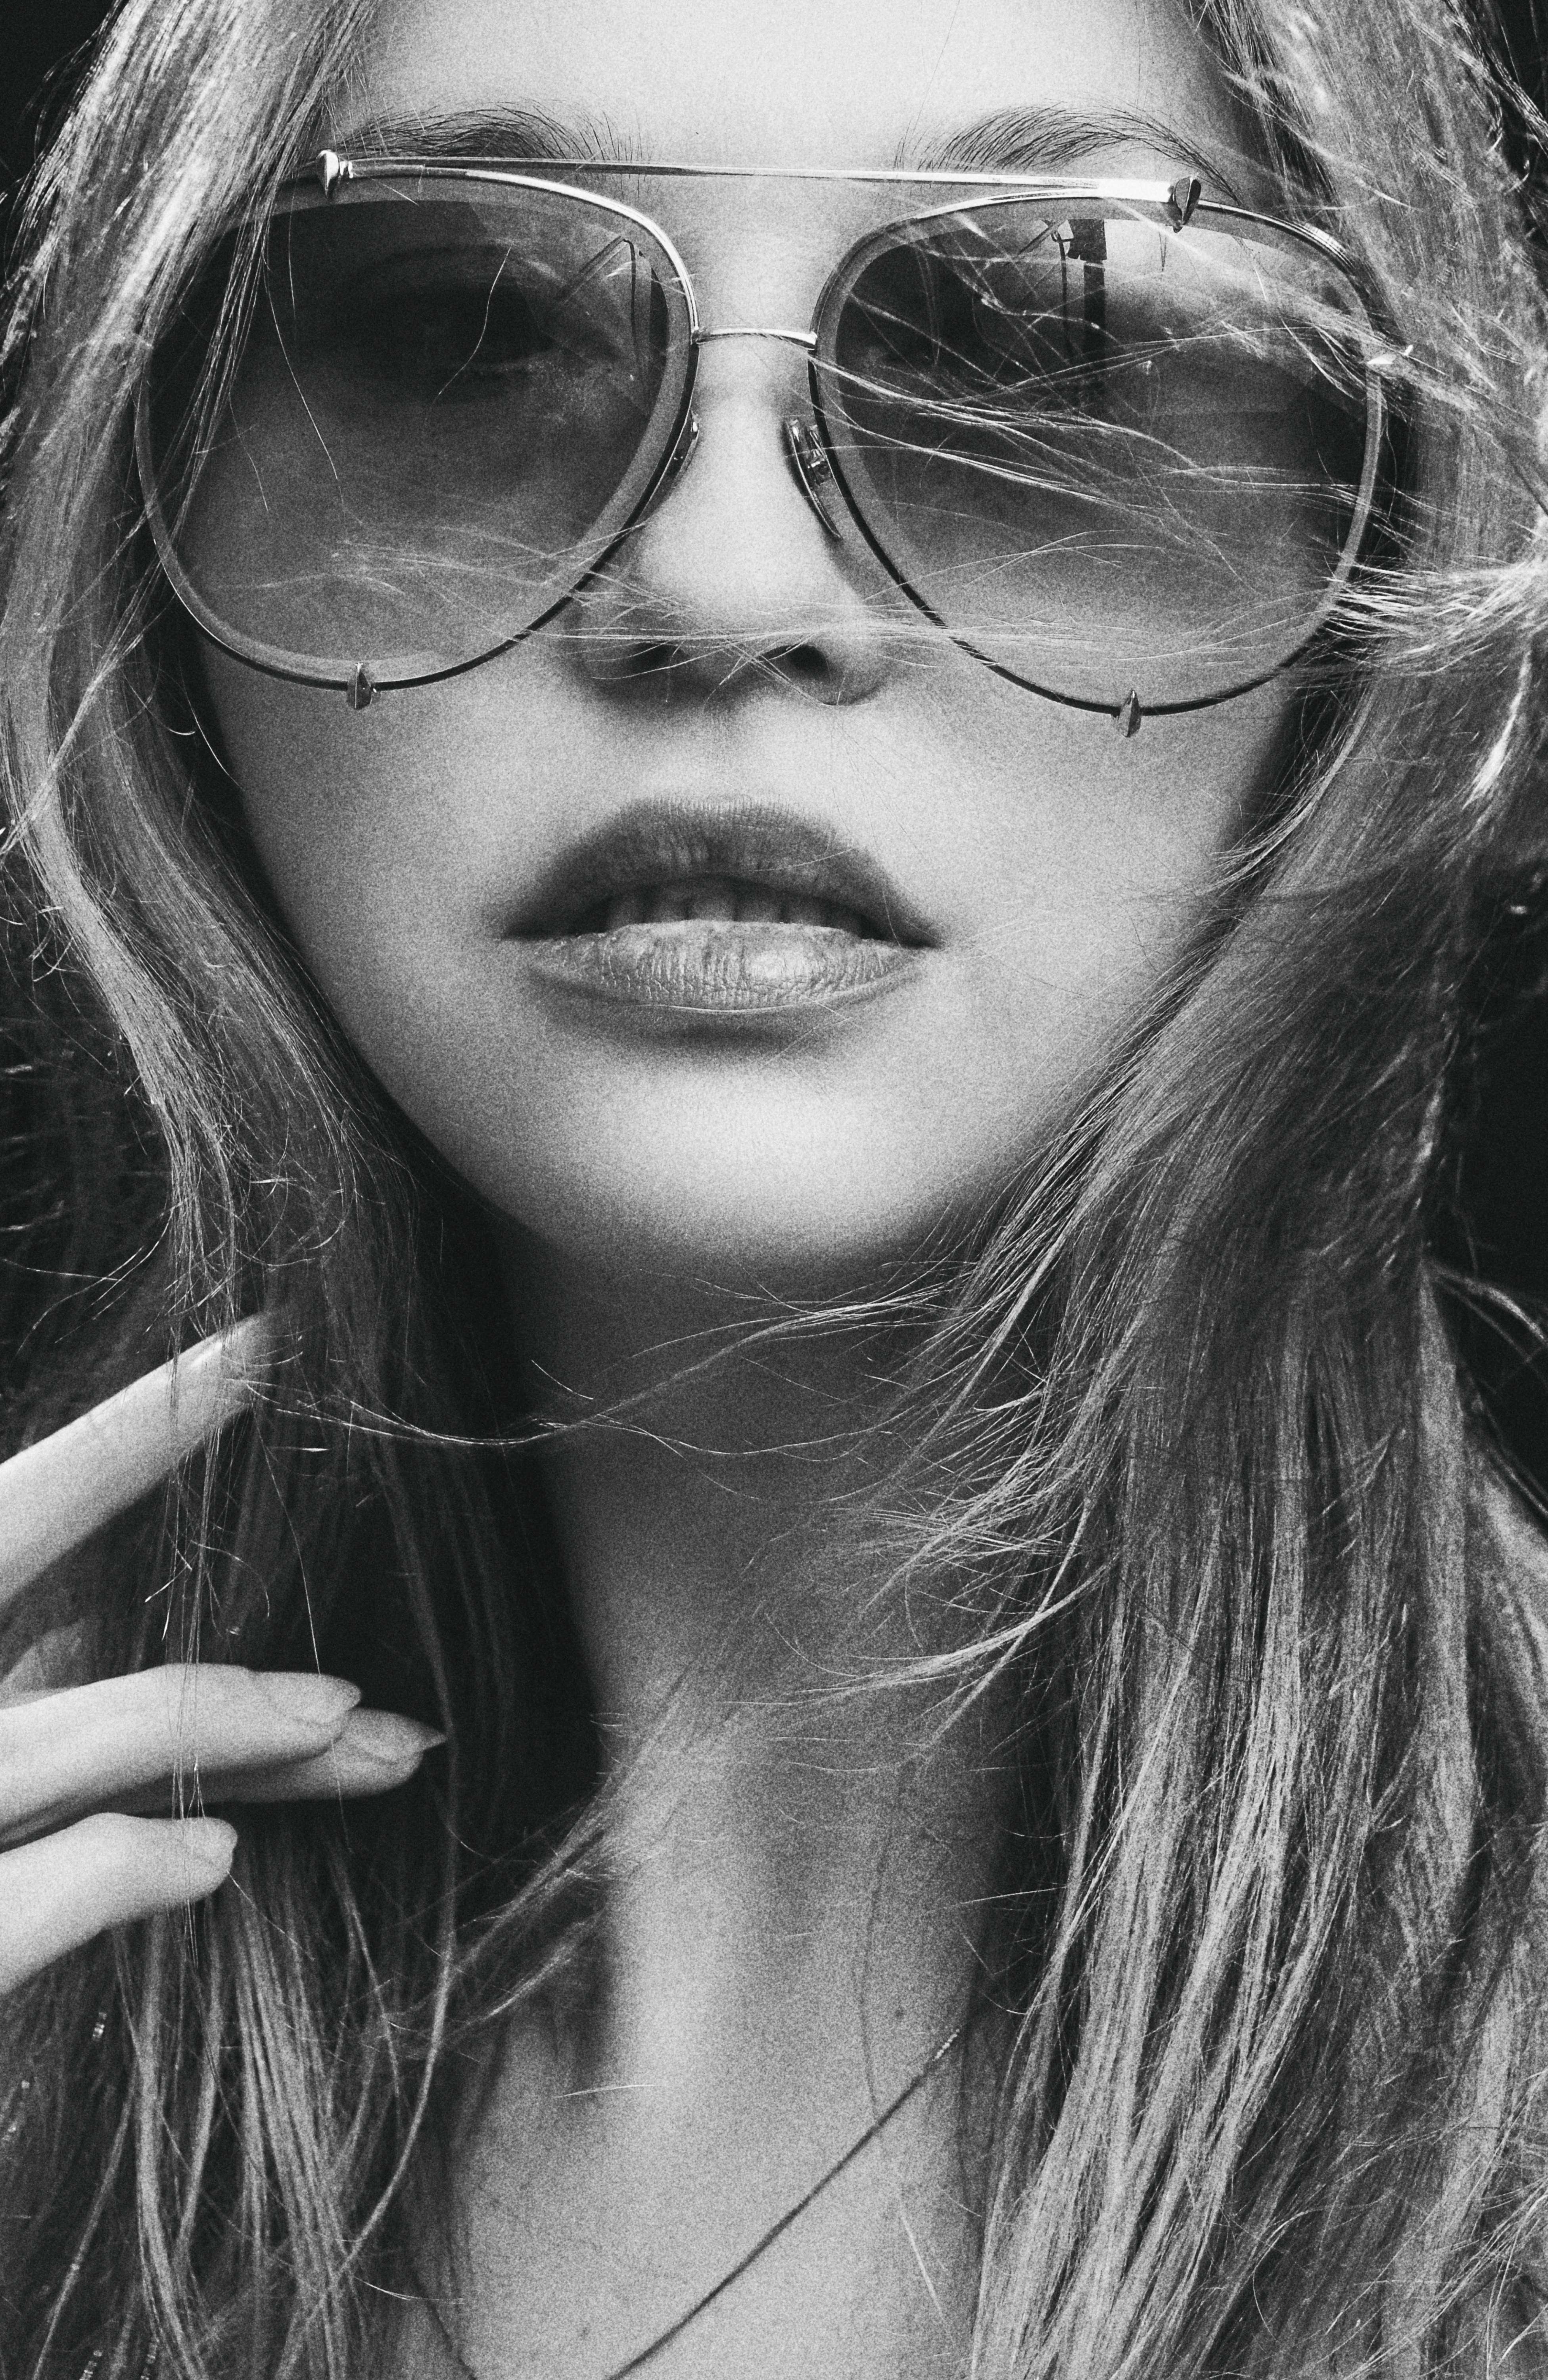
woman, hair, nose, glasses, skin, head, lip, chin, eyebrow, hairstyle, photograph, vision care, mouth, eye, facial expression, goggles, eyelash, white, sunglasses, organ, black, human, flash photography, human body, jaw, fashion, black and white, gesture, Eye glass accessory, eyewear, style, iris, black hair, cool, layered hair, monochrome, monochrome photography, long hair, Step cutting, beauty, grass, snapshot, People in nature, personal protective equipment, bangs, close up, blond, surfer hair, brown hair, fashion accessory, darkness, feathered hair, wig, reflection, selfie, stock photography, portrait photography, portrait, fur, hair coloring, photo shoot, illustration, red hair, photography